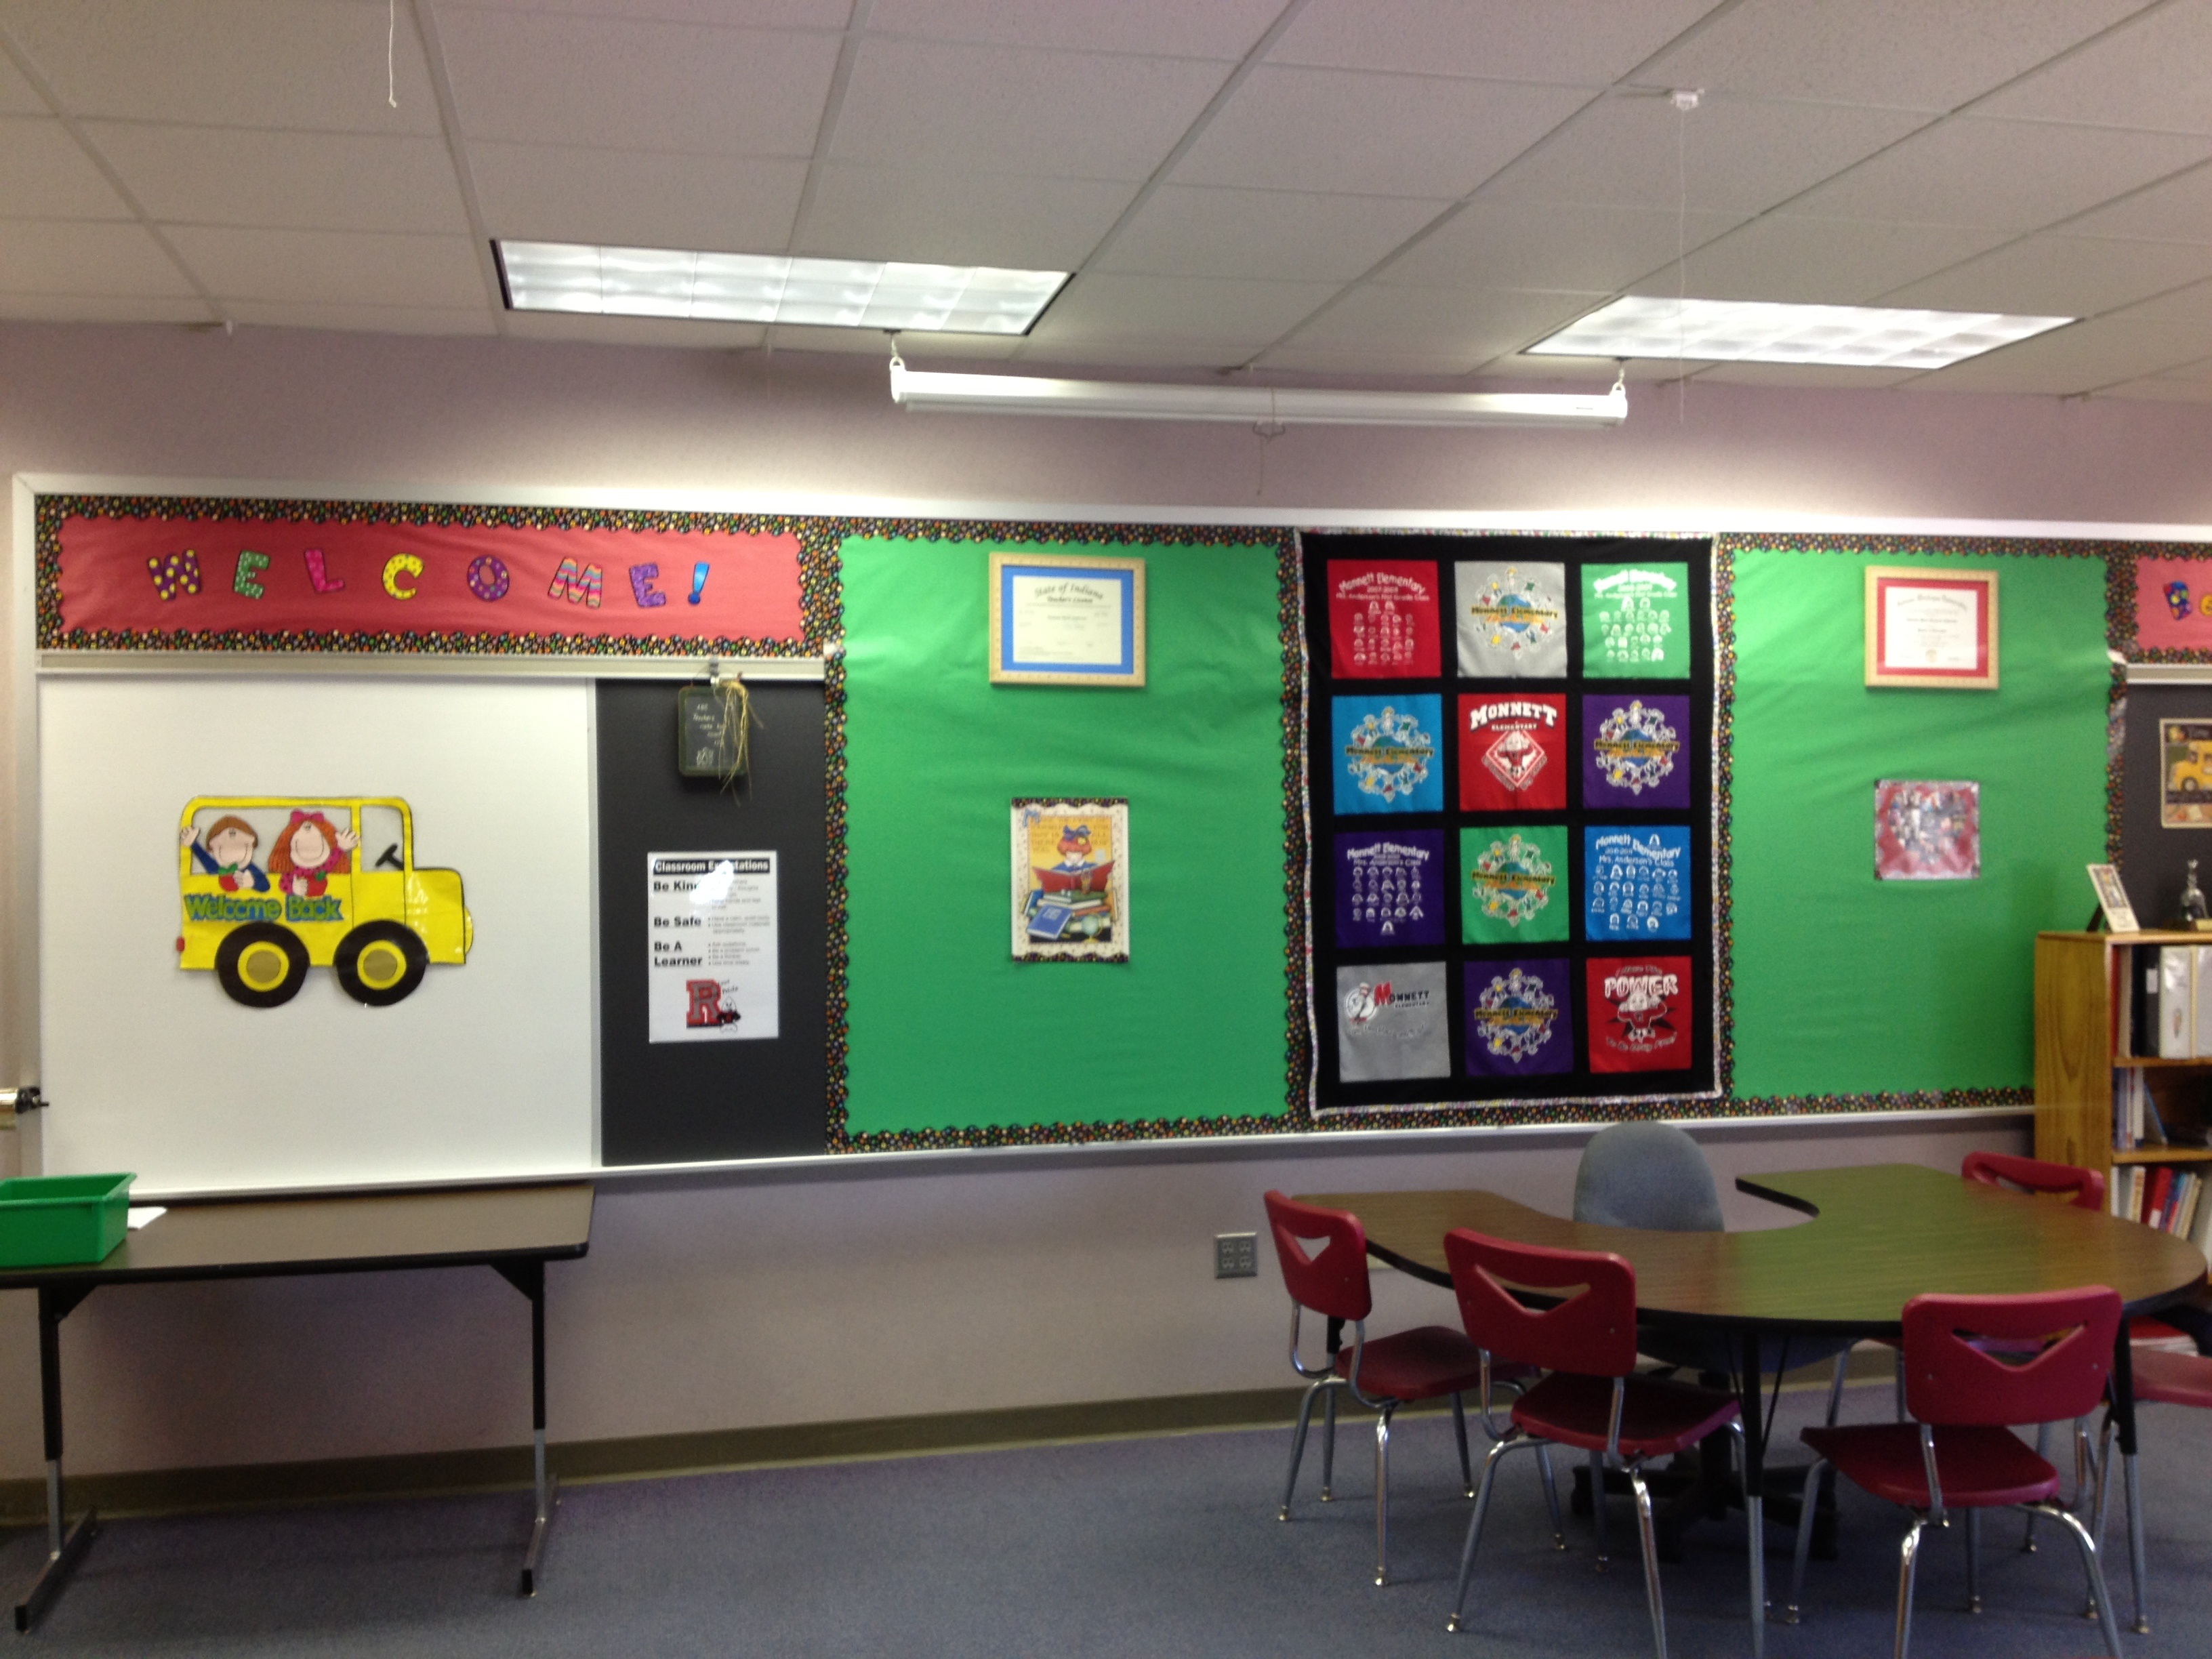
desk, book, blackboard, student, room, education, classroom, write, interior design, textbook, pupil, study, students, school, learn, learning, campus, grade, information, lesson, academic, teacher, achievement, elementary, knowledge, teach, display device, classmates